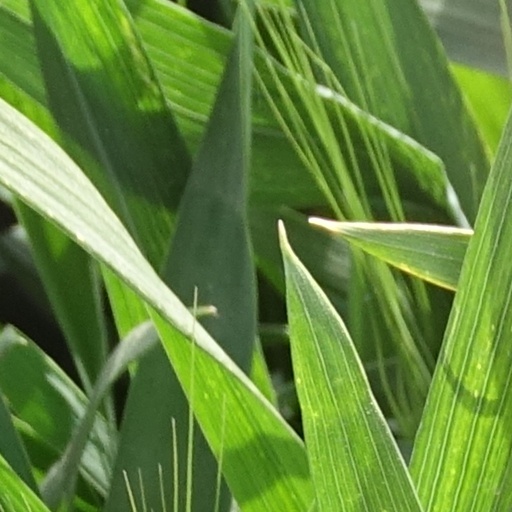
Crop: wheat